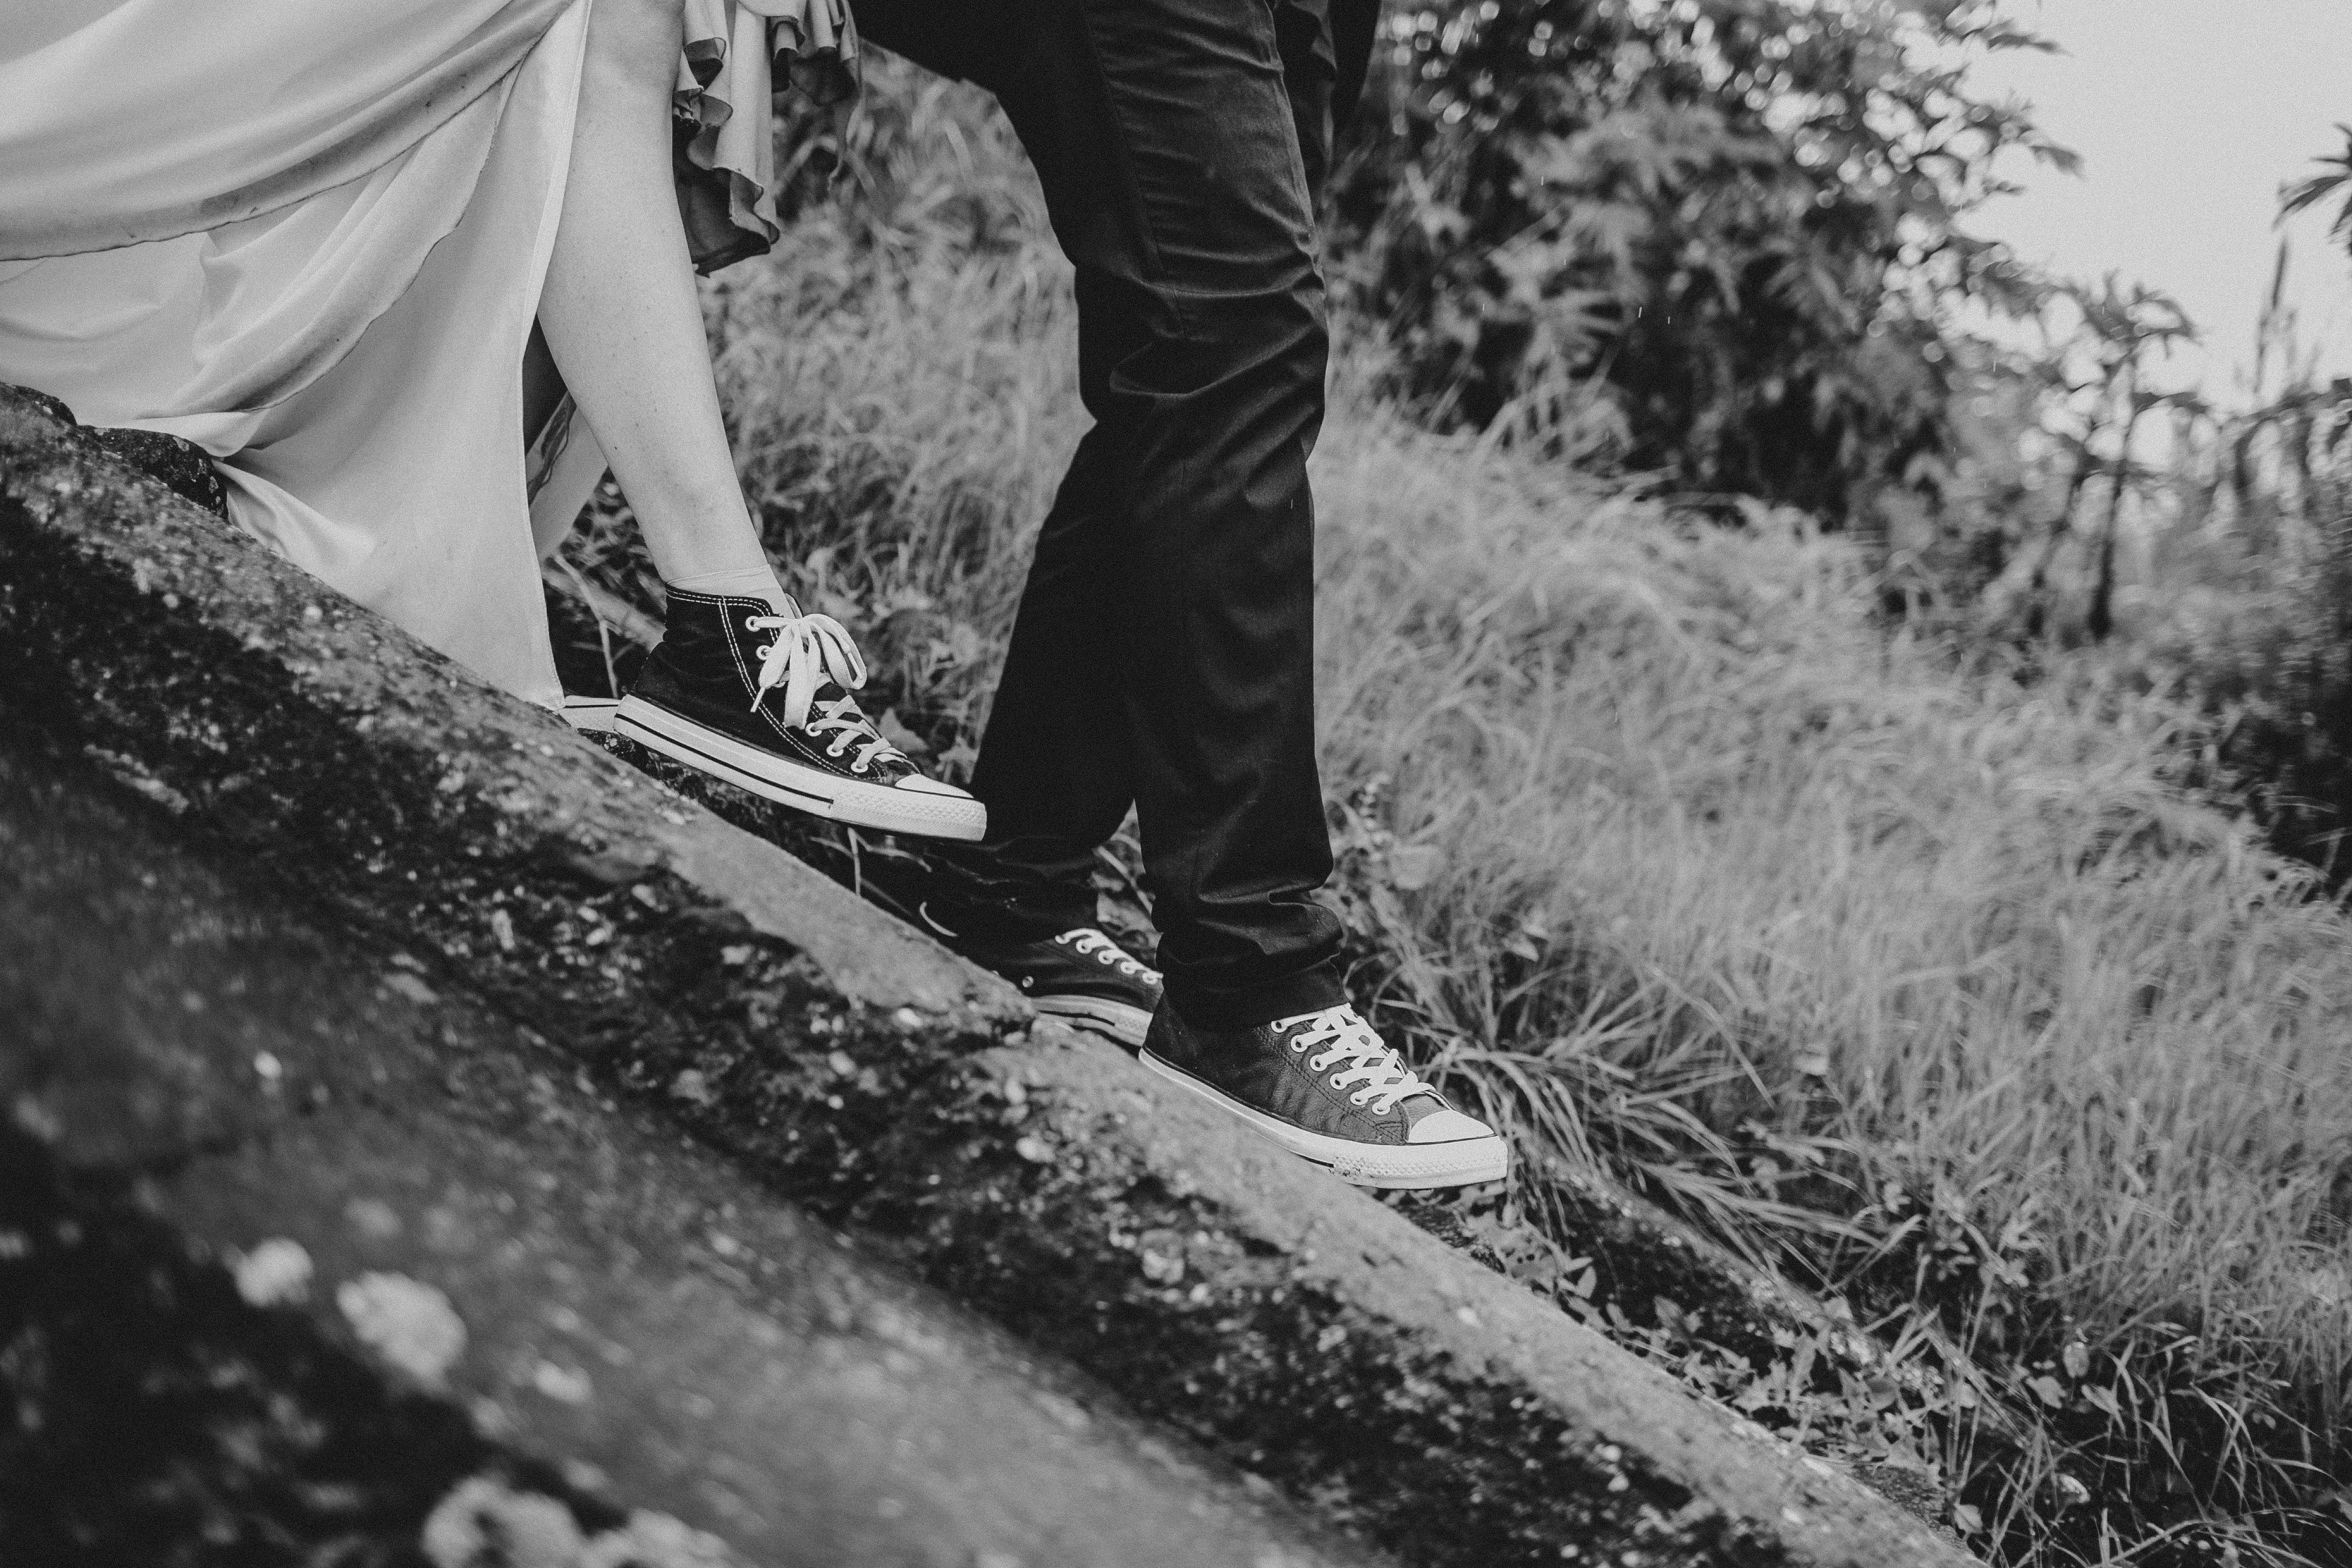
black and white, photography, monochrome, wedding, bride, groom, shoes, converse, photograph, monochrome photography